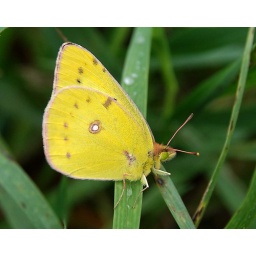
Common Sulfur butterfly in grass on Illinois